Question: Please indicate a possible affordance area of the book that can be used for holding
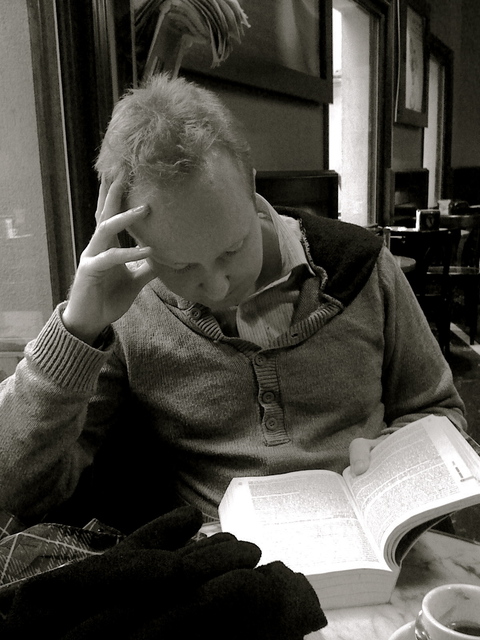
Answer: [226.165, 404.211, 471.579, 605.113]